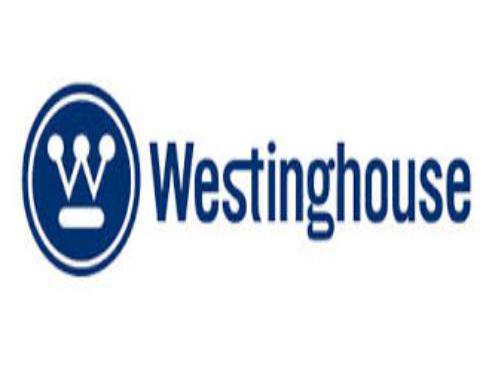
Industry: Electronic